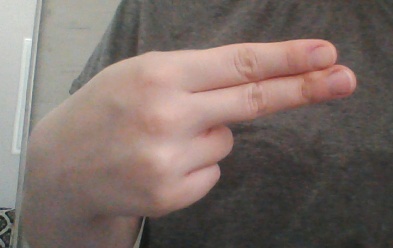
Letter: ain